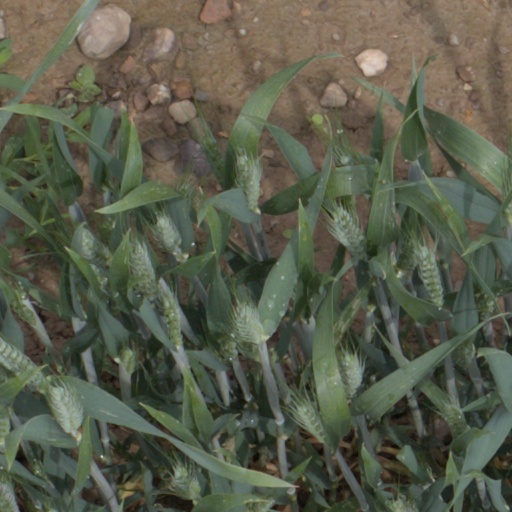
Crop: wheat